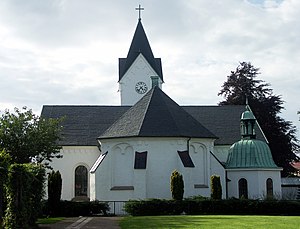
Ängelholm
Ängelholm kirke
Ängelholm er en by ved Rønne å i det nordvestlige Skåne med 22.532 indbyggere og kommunesæde i Ängelholms kommune i Skåne län i Sverige.